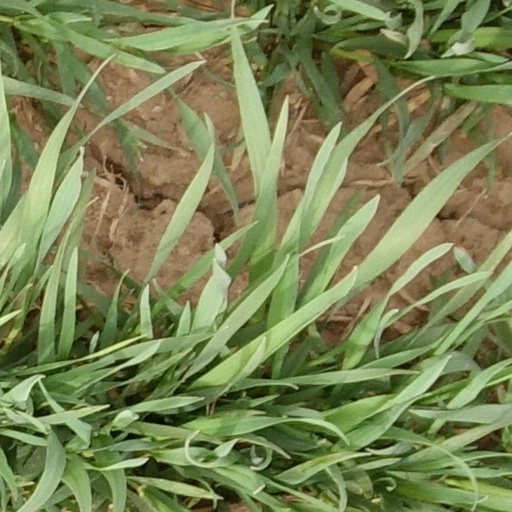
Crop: wheat